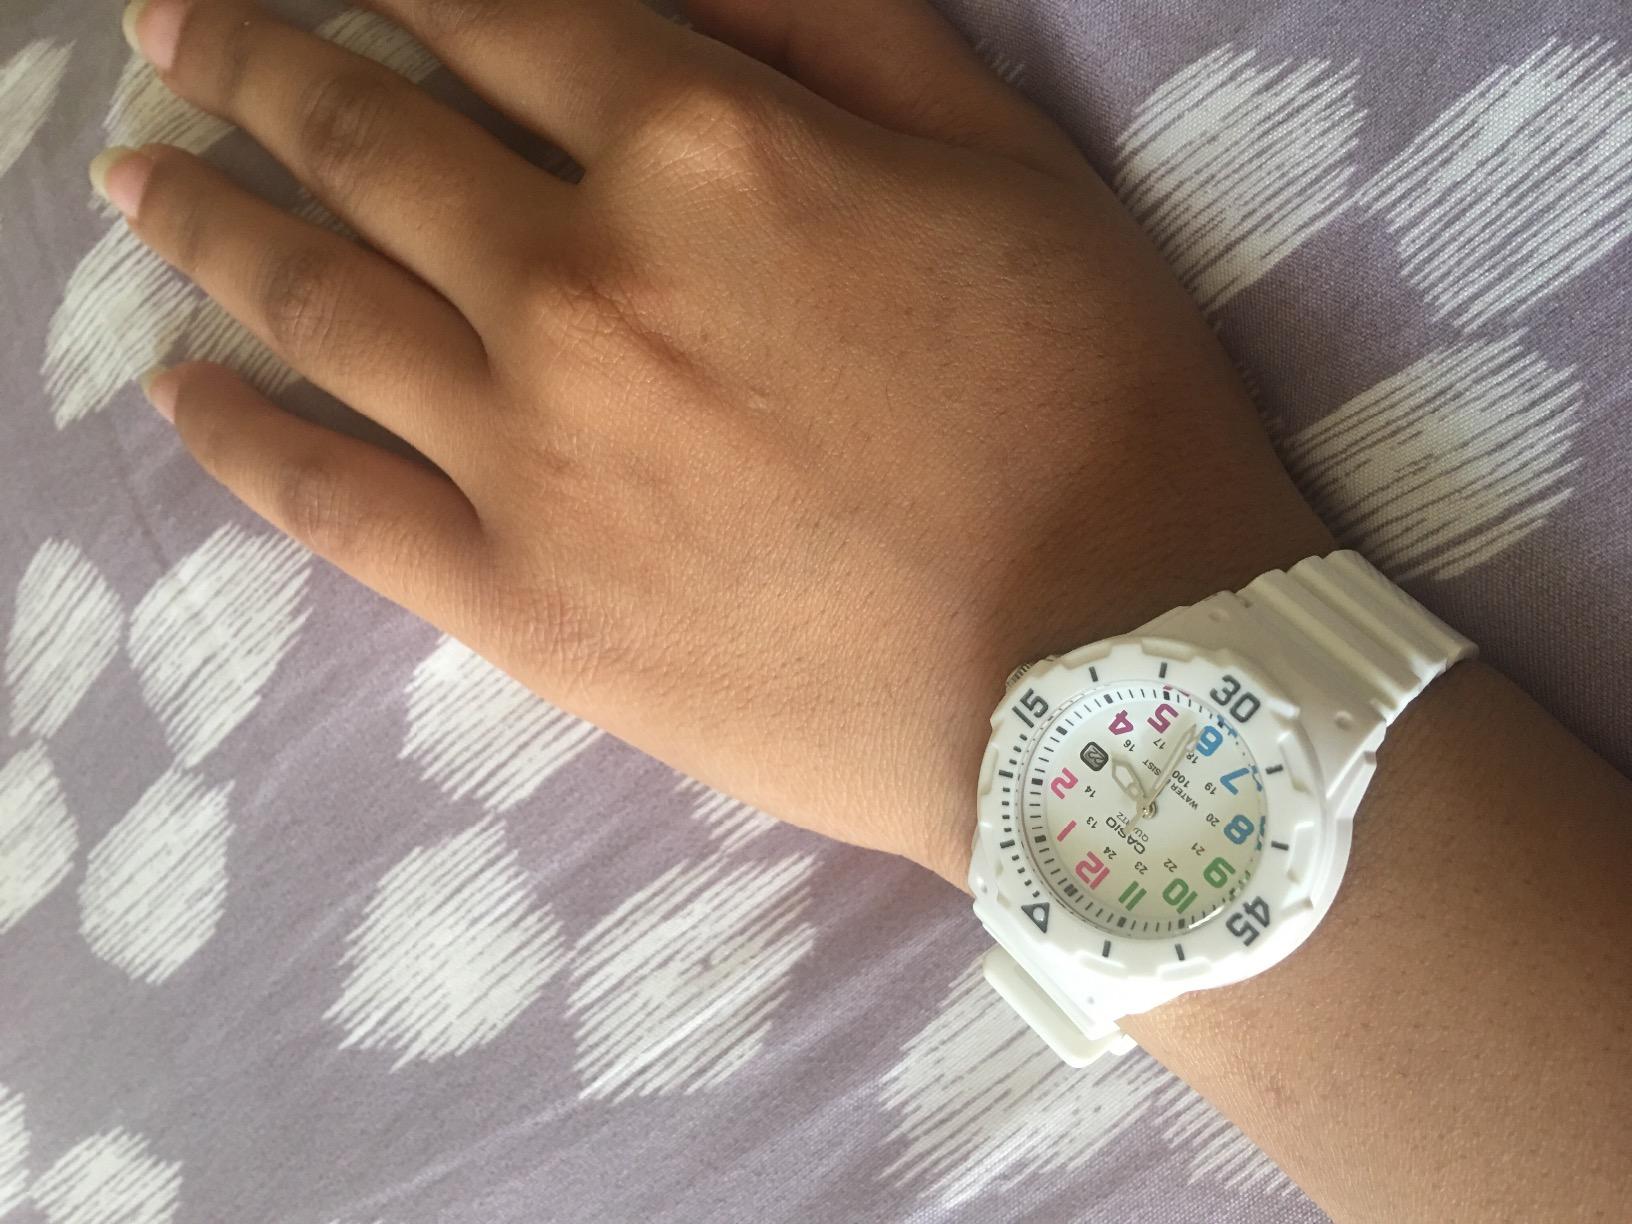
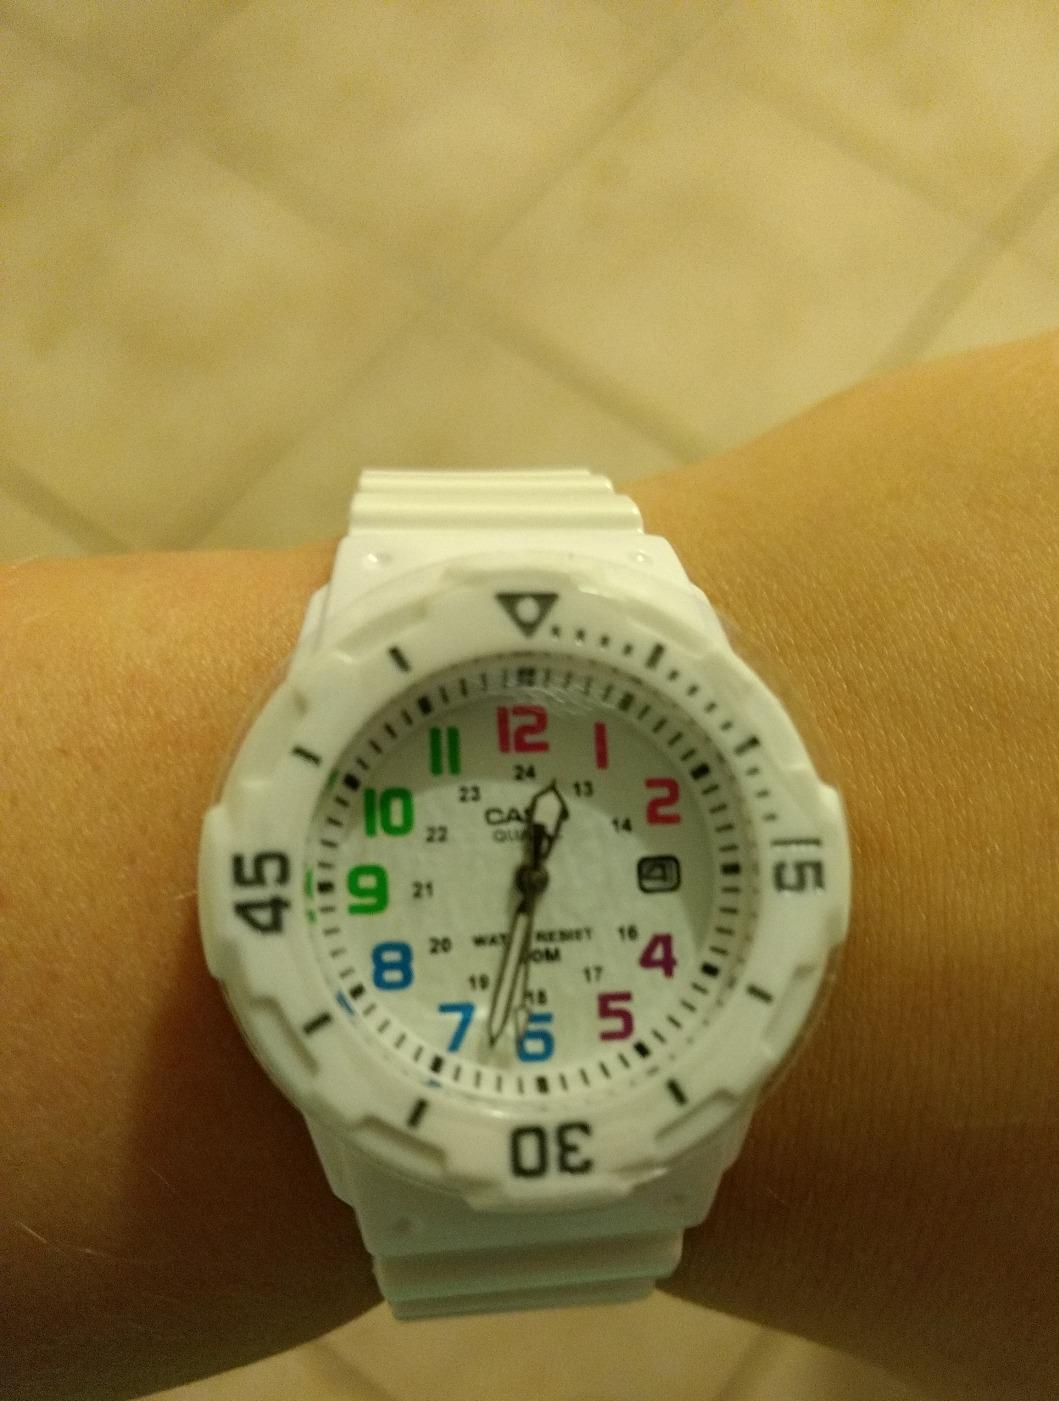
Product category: accessories_watch
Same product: yes